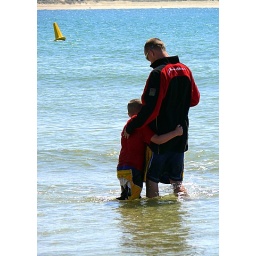
My boys at the beach in Torque